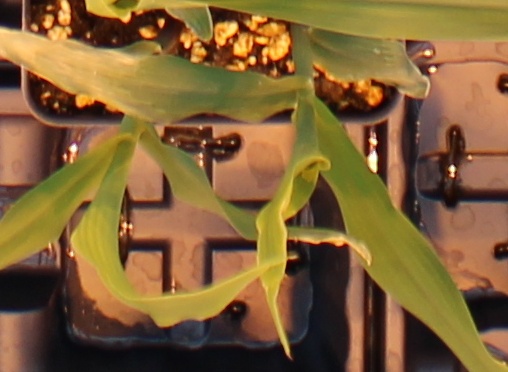
Label: Corn